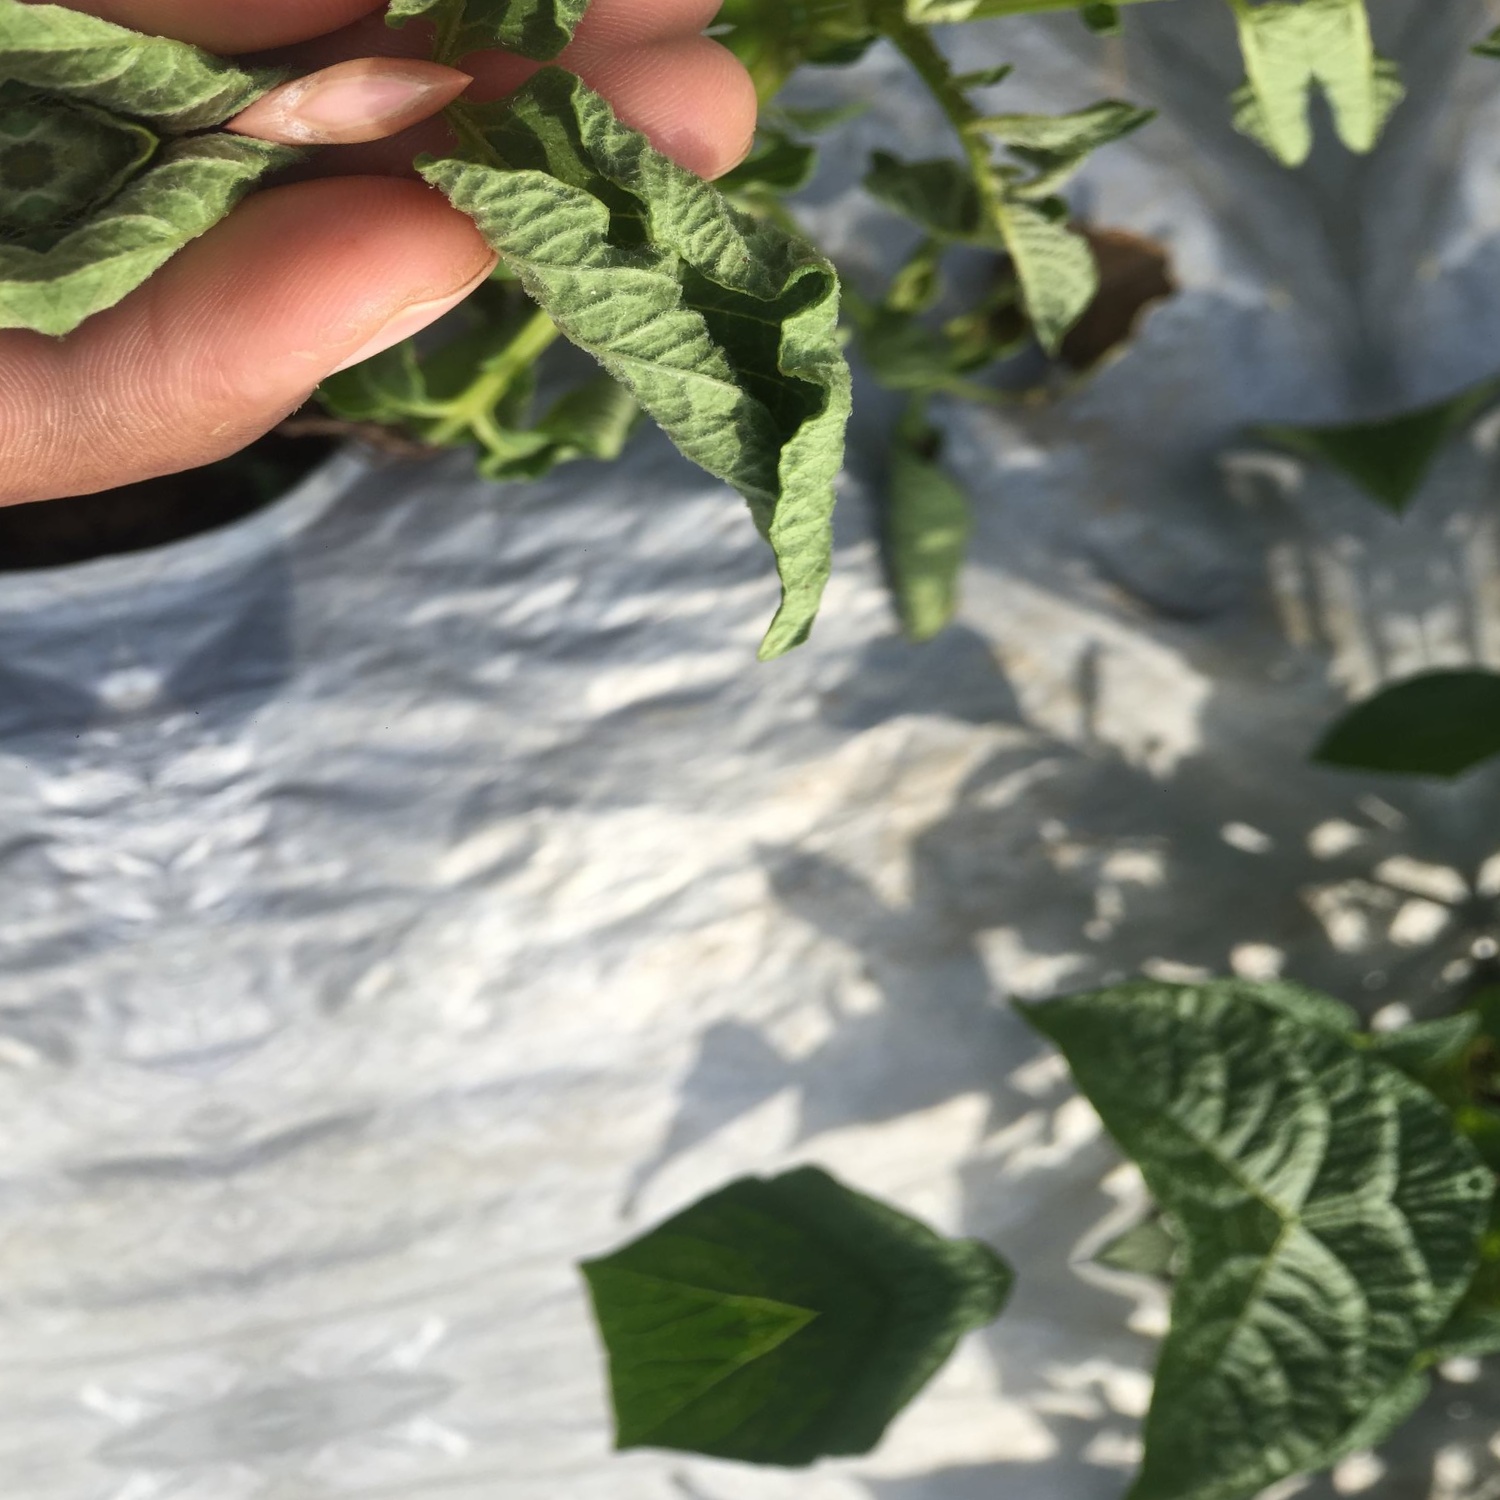
Etiqueta: Pudricion_Parda